Gromov Flight Research Institute

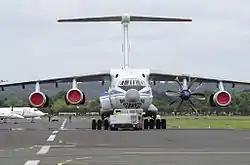
Ilyushin Il-76LL testbed with Progress D-27 engine prototype

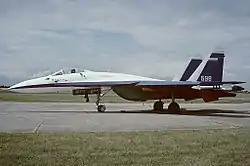
Modified Sukhoi Su-27P aeroplane (1995)

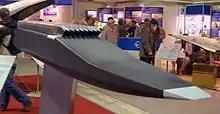
GLL-AP hypersonic scramjet testbed

In 2001 GFRI had a staff of about 5000 then headed by Vyacheslav M. Bakaev. Number of research flying test-beds was about 70 complemented with 20 multipurpose test stands and simulators. The institute also supported Fedotov Test Pilot School. Newly built by AMST of Austria centrifuge then was one of the advanced in the world having a gondola with a 3D visual projection system and formed the core of GFRI's aerospace medical research complex. As said Vilgelm I. Vid (GFRI deputy chief for civil aviation) the institute pioneered a civil aircraft upset recovery system to decrease a number of CFIT accidents originated in aeroplane upsets. However, Bakaev said GFRI was passing through economic difficulties as most Russian aeronautical facilities. The institute was downsized by about 30% since 1996, and most of the test aircraft were underutilized.